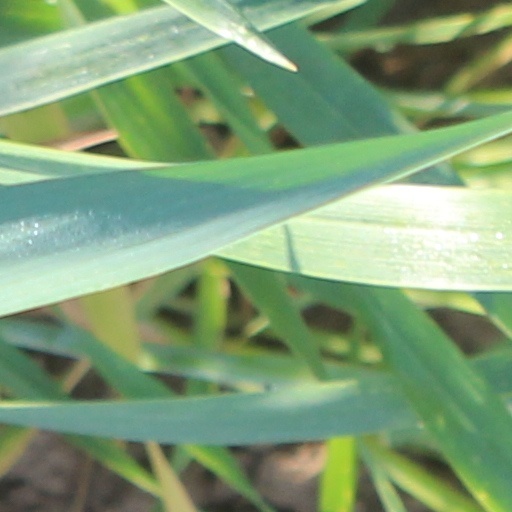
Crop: wheat